Ankylosaurus

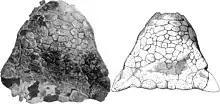
Skull of holotype AMNH 5895 and reconstruction diagram of same

In 1906, an American Museum of Natural History expedition led by American paleontologist Barnum Brown discovered the type specimen of "Ankylosaurus magniventris" (AMNH 5895) in the Hell Creek Formation, near Gilbert Creek, Montana. The specimen (found by collector Peter Kaisen) consisted of the upper part of a skull, two teeth, part of the shoulder girdle, cervical, dorsal, and caudal vertebrae, ribs, and more than thirty osteoderms (armor plates). Brown scientifically described the animal in 1908; the generic name is derived from the Greek words ' ('bent' or 'crooked'), referring to the medical term ankylosis, the stiffness produced by the fusion of bones in the skull and body, and ' ('lizard'). The name can be translated as "fused lizard", "stiff lizard", or "curved lizard". The type species name, "magniventris," is derived from the ('great') and ('belly'), referring to the great width of the animal's body.